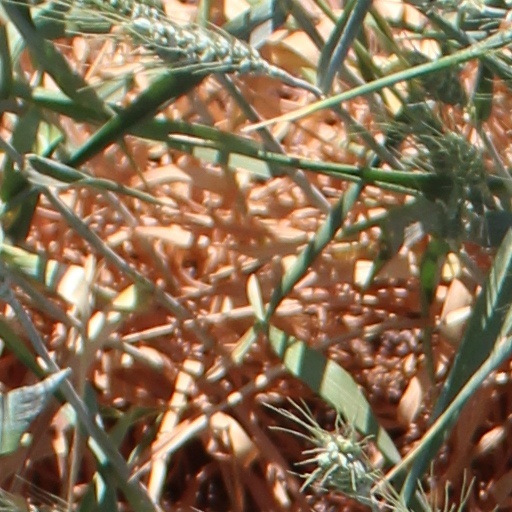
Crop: wheat